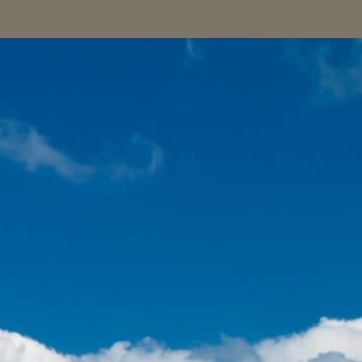
Material: sky